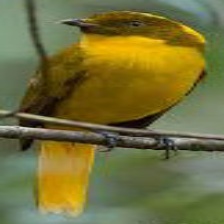
Species: GOLDEN BOWER BIRD
Scientific name: PRIONODURA NEWTONIANA